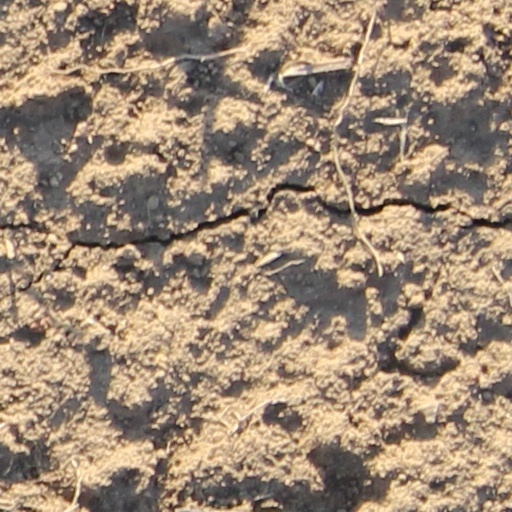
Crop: wheat